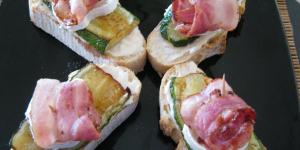
montadito de bacon ahumado